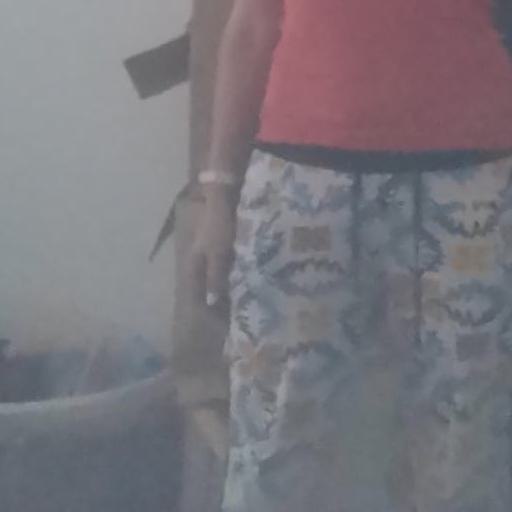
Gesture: no_gesture